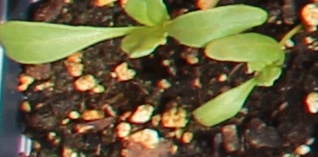
Label: Sugar beet